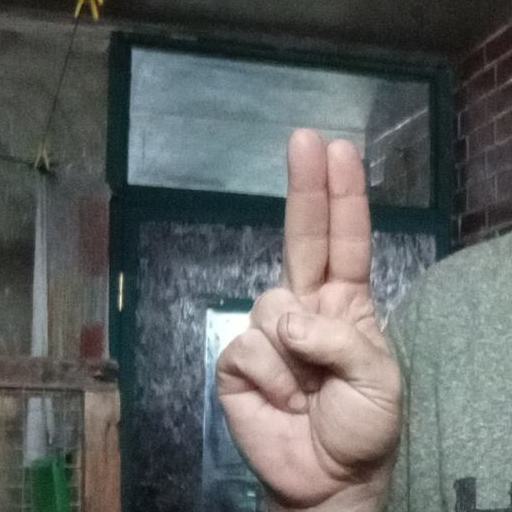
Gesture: two_up